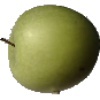
Label: apple_granny_smith